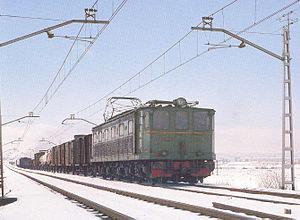
Le Musée du chemin de fer de la Catalogne est consacré à l'histoire du chemin de fer de la Catalogne et il se trouve dans la ville de Vilanova i la Geltrú, juste à côté de la gare des trains de la ligne Barcelone -Tarragone. Il a été inauguré le 5 août 1990. L'espace est géré par l'institution Fundación de los Ferrocarriles Españoles.